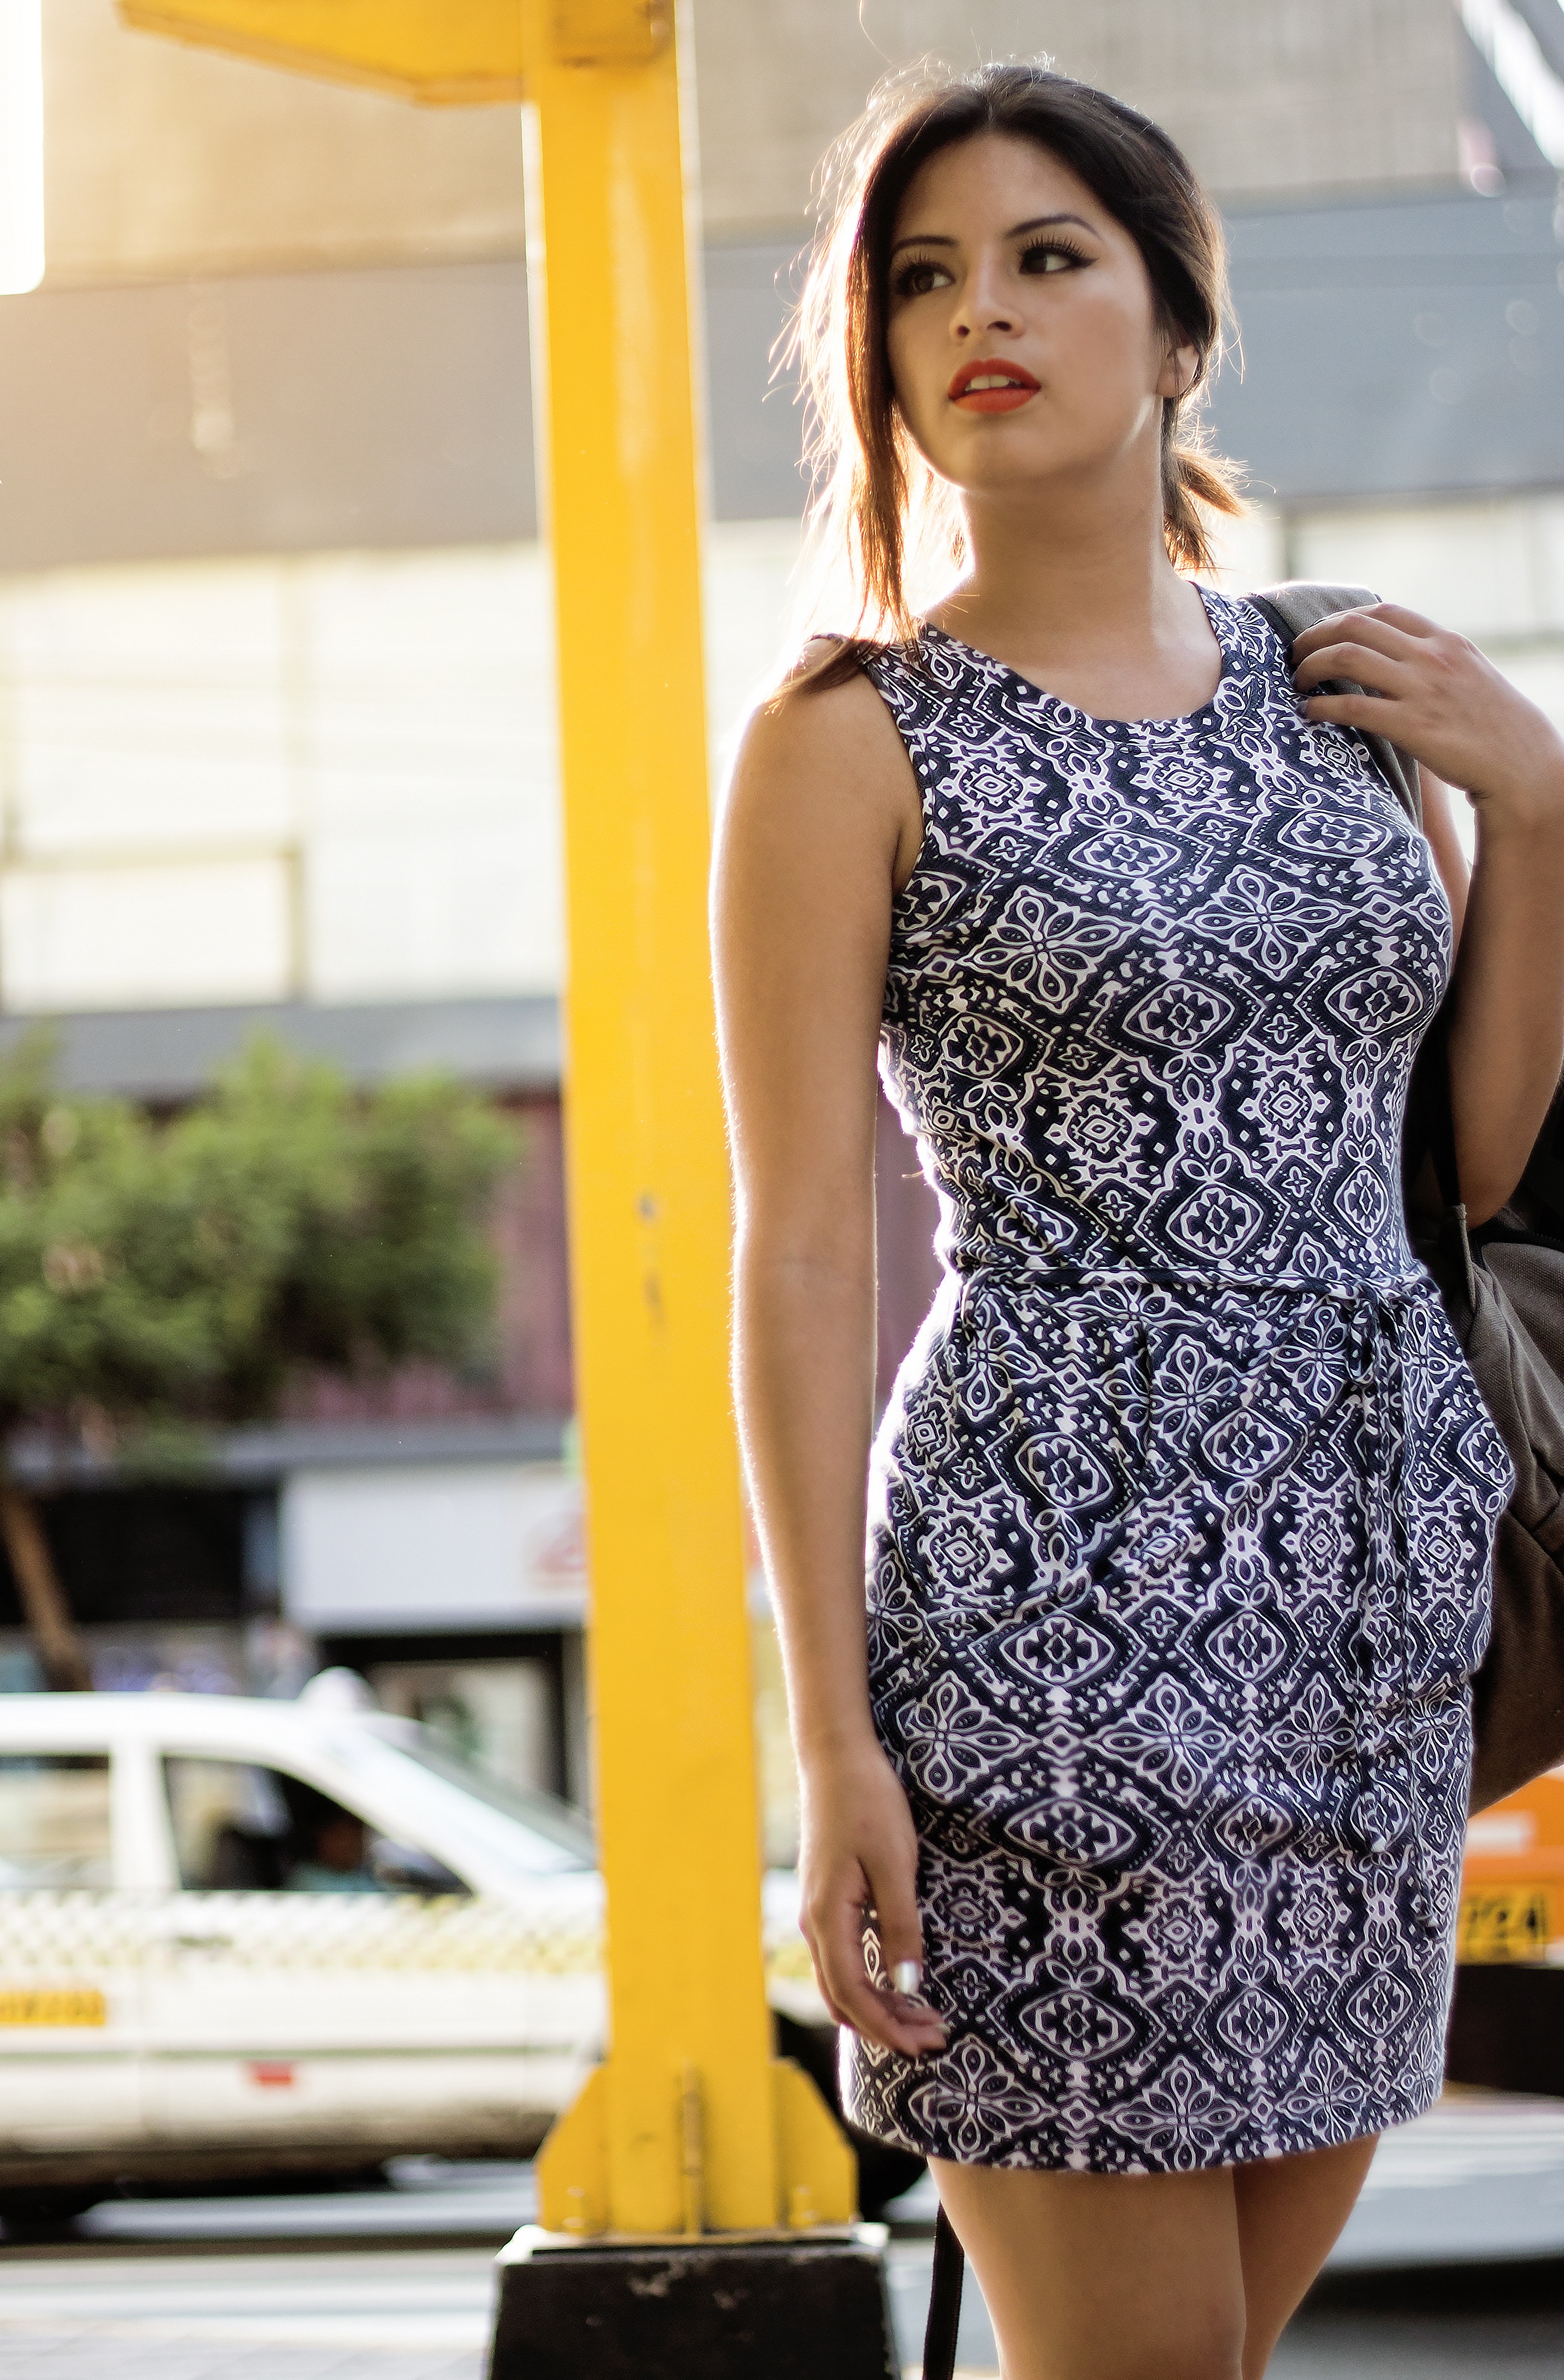
pattern, model, spring, fashion, clothing, yellow, human body, textile, jennifer, dress, design, neck, beauty, gown, abdomen, sleeve, photo shoot, little black dress, cocktail dress